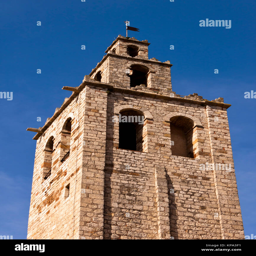
tower of the romanesque monastery of a city